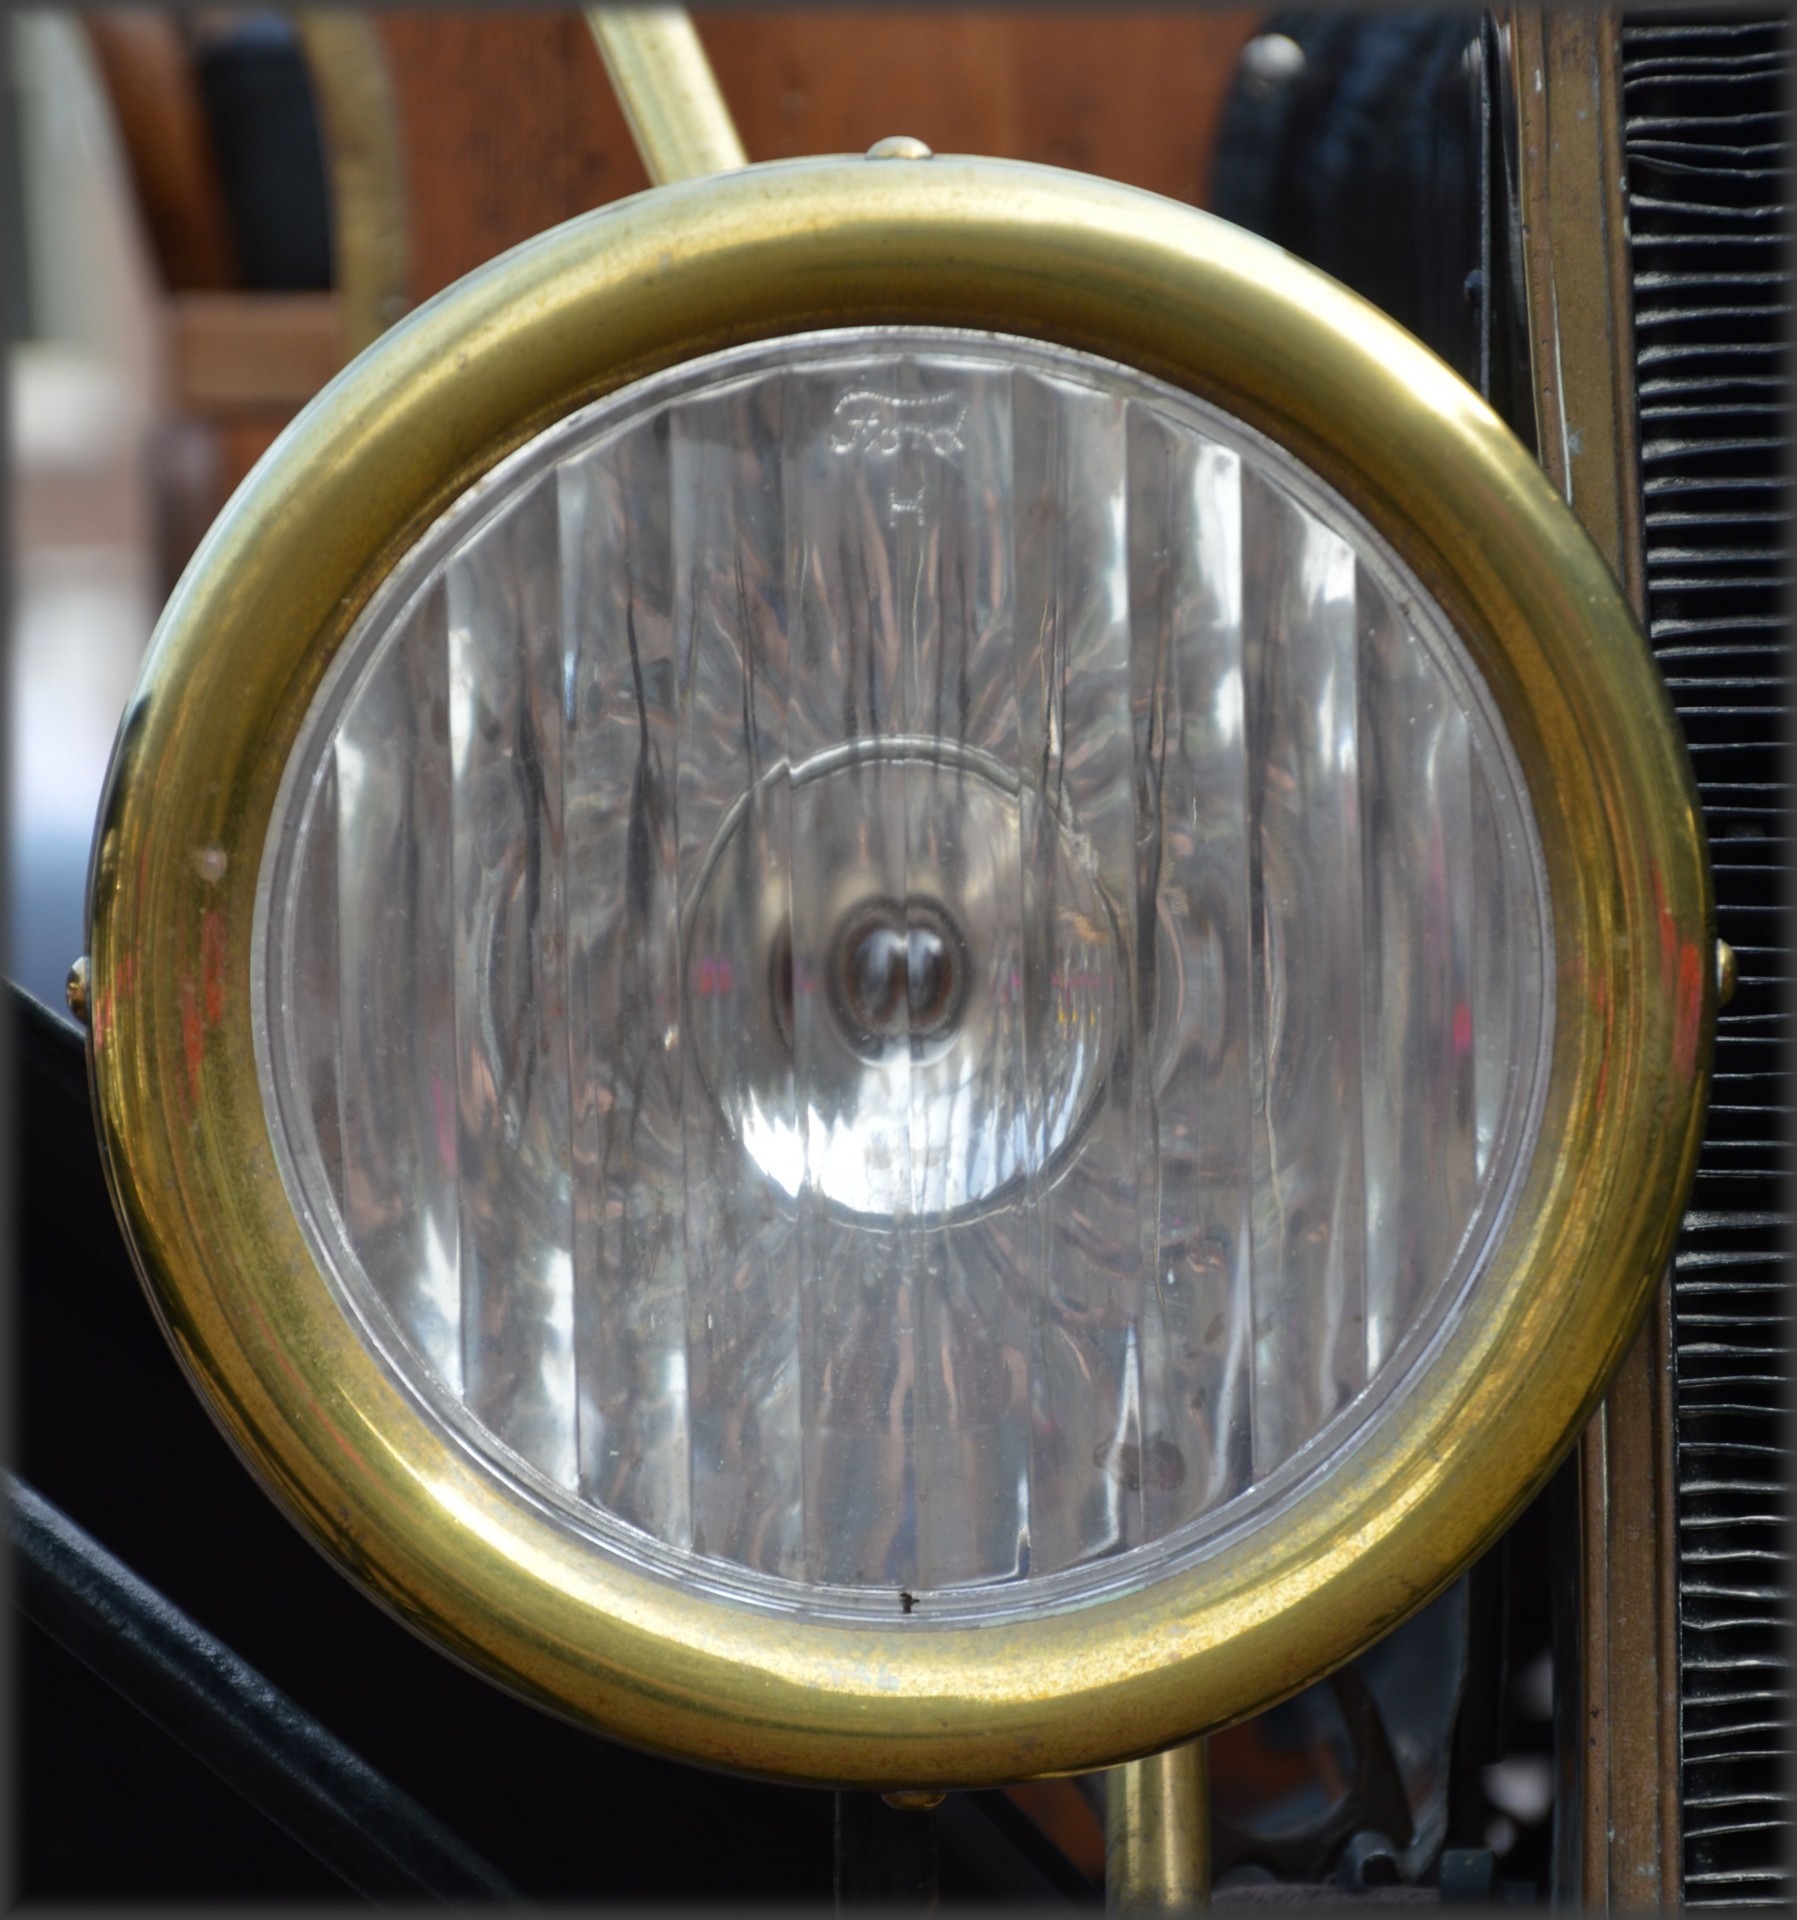
light, car, antique, wheel, window, glass, transportation, transport, spoke, headlight, lighting, old car, circle, headlamp, holland, rim, series, classic, hubcap, edam, automotive exterior, automotive lighting, t ford